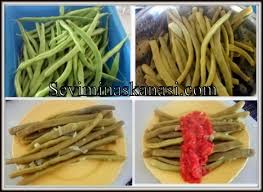
Yemek: taze_fasulye